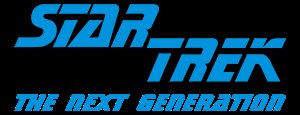
Star Trek / Tv-serier / Star Trek: The Next Generation (1987-94)
The Next Generations logo.
Star Trek er en amerikansk mediefranchise, der omfatter otte tv-serier, tretten spillefilm, flere hundrede romaner og en lang række computerspil. De foregår alle i det samme fiktive sci-fi-univers skabt af Gene Roddenberry.